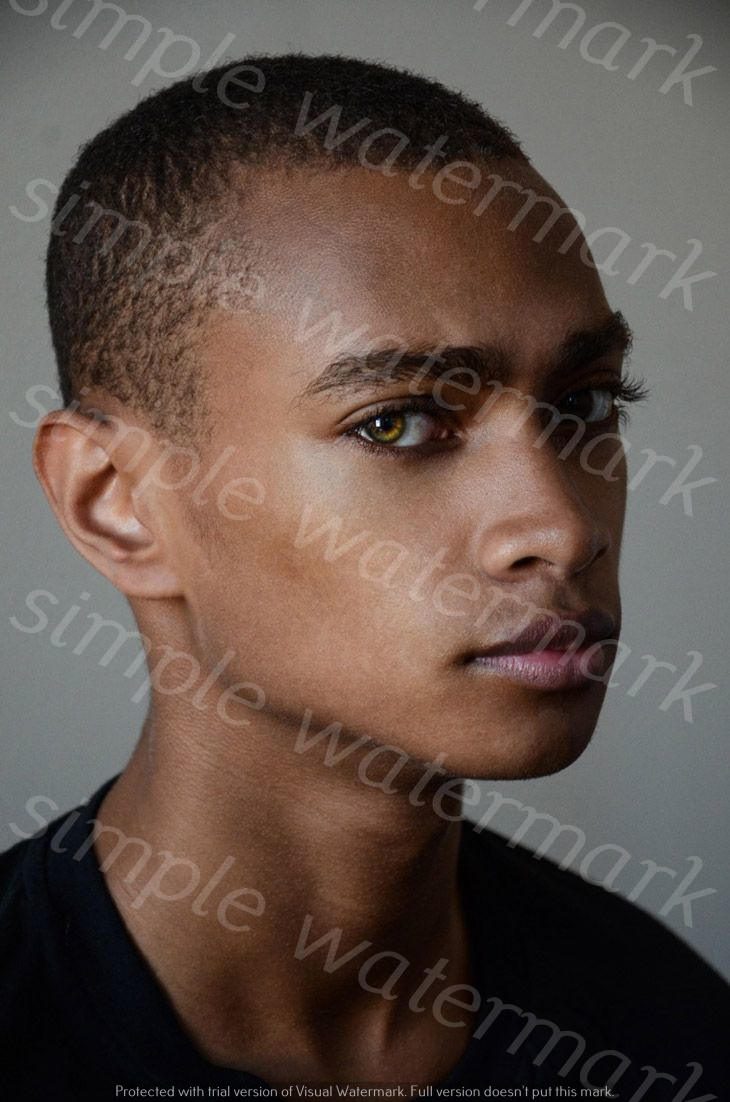
Label: Watermark